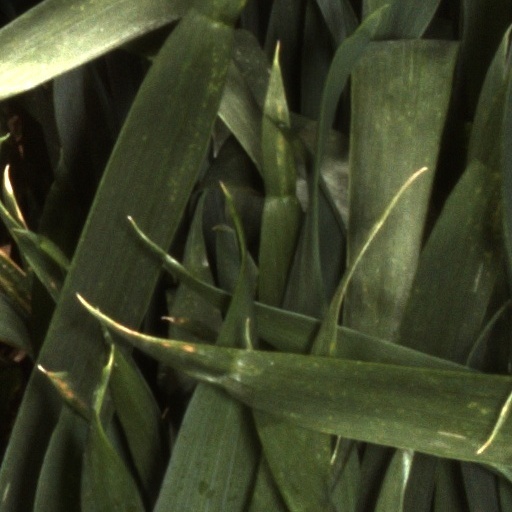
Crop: wheat